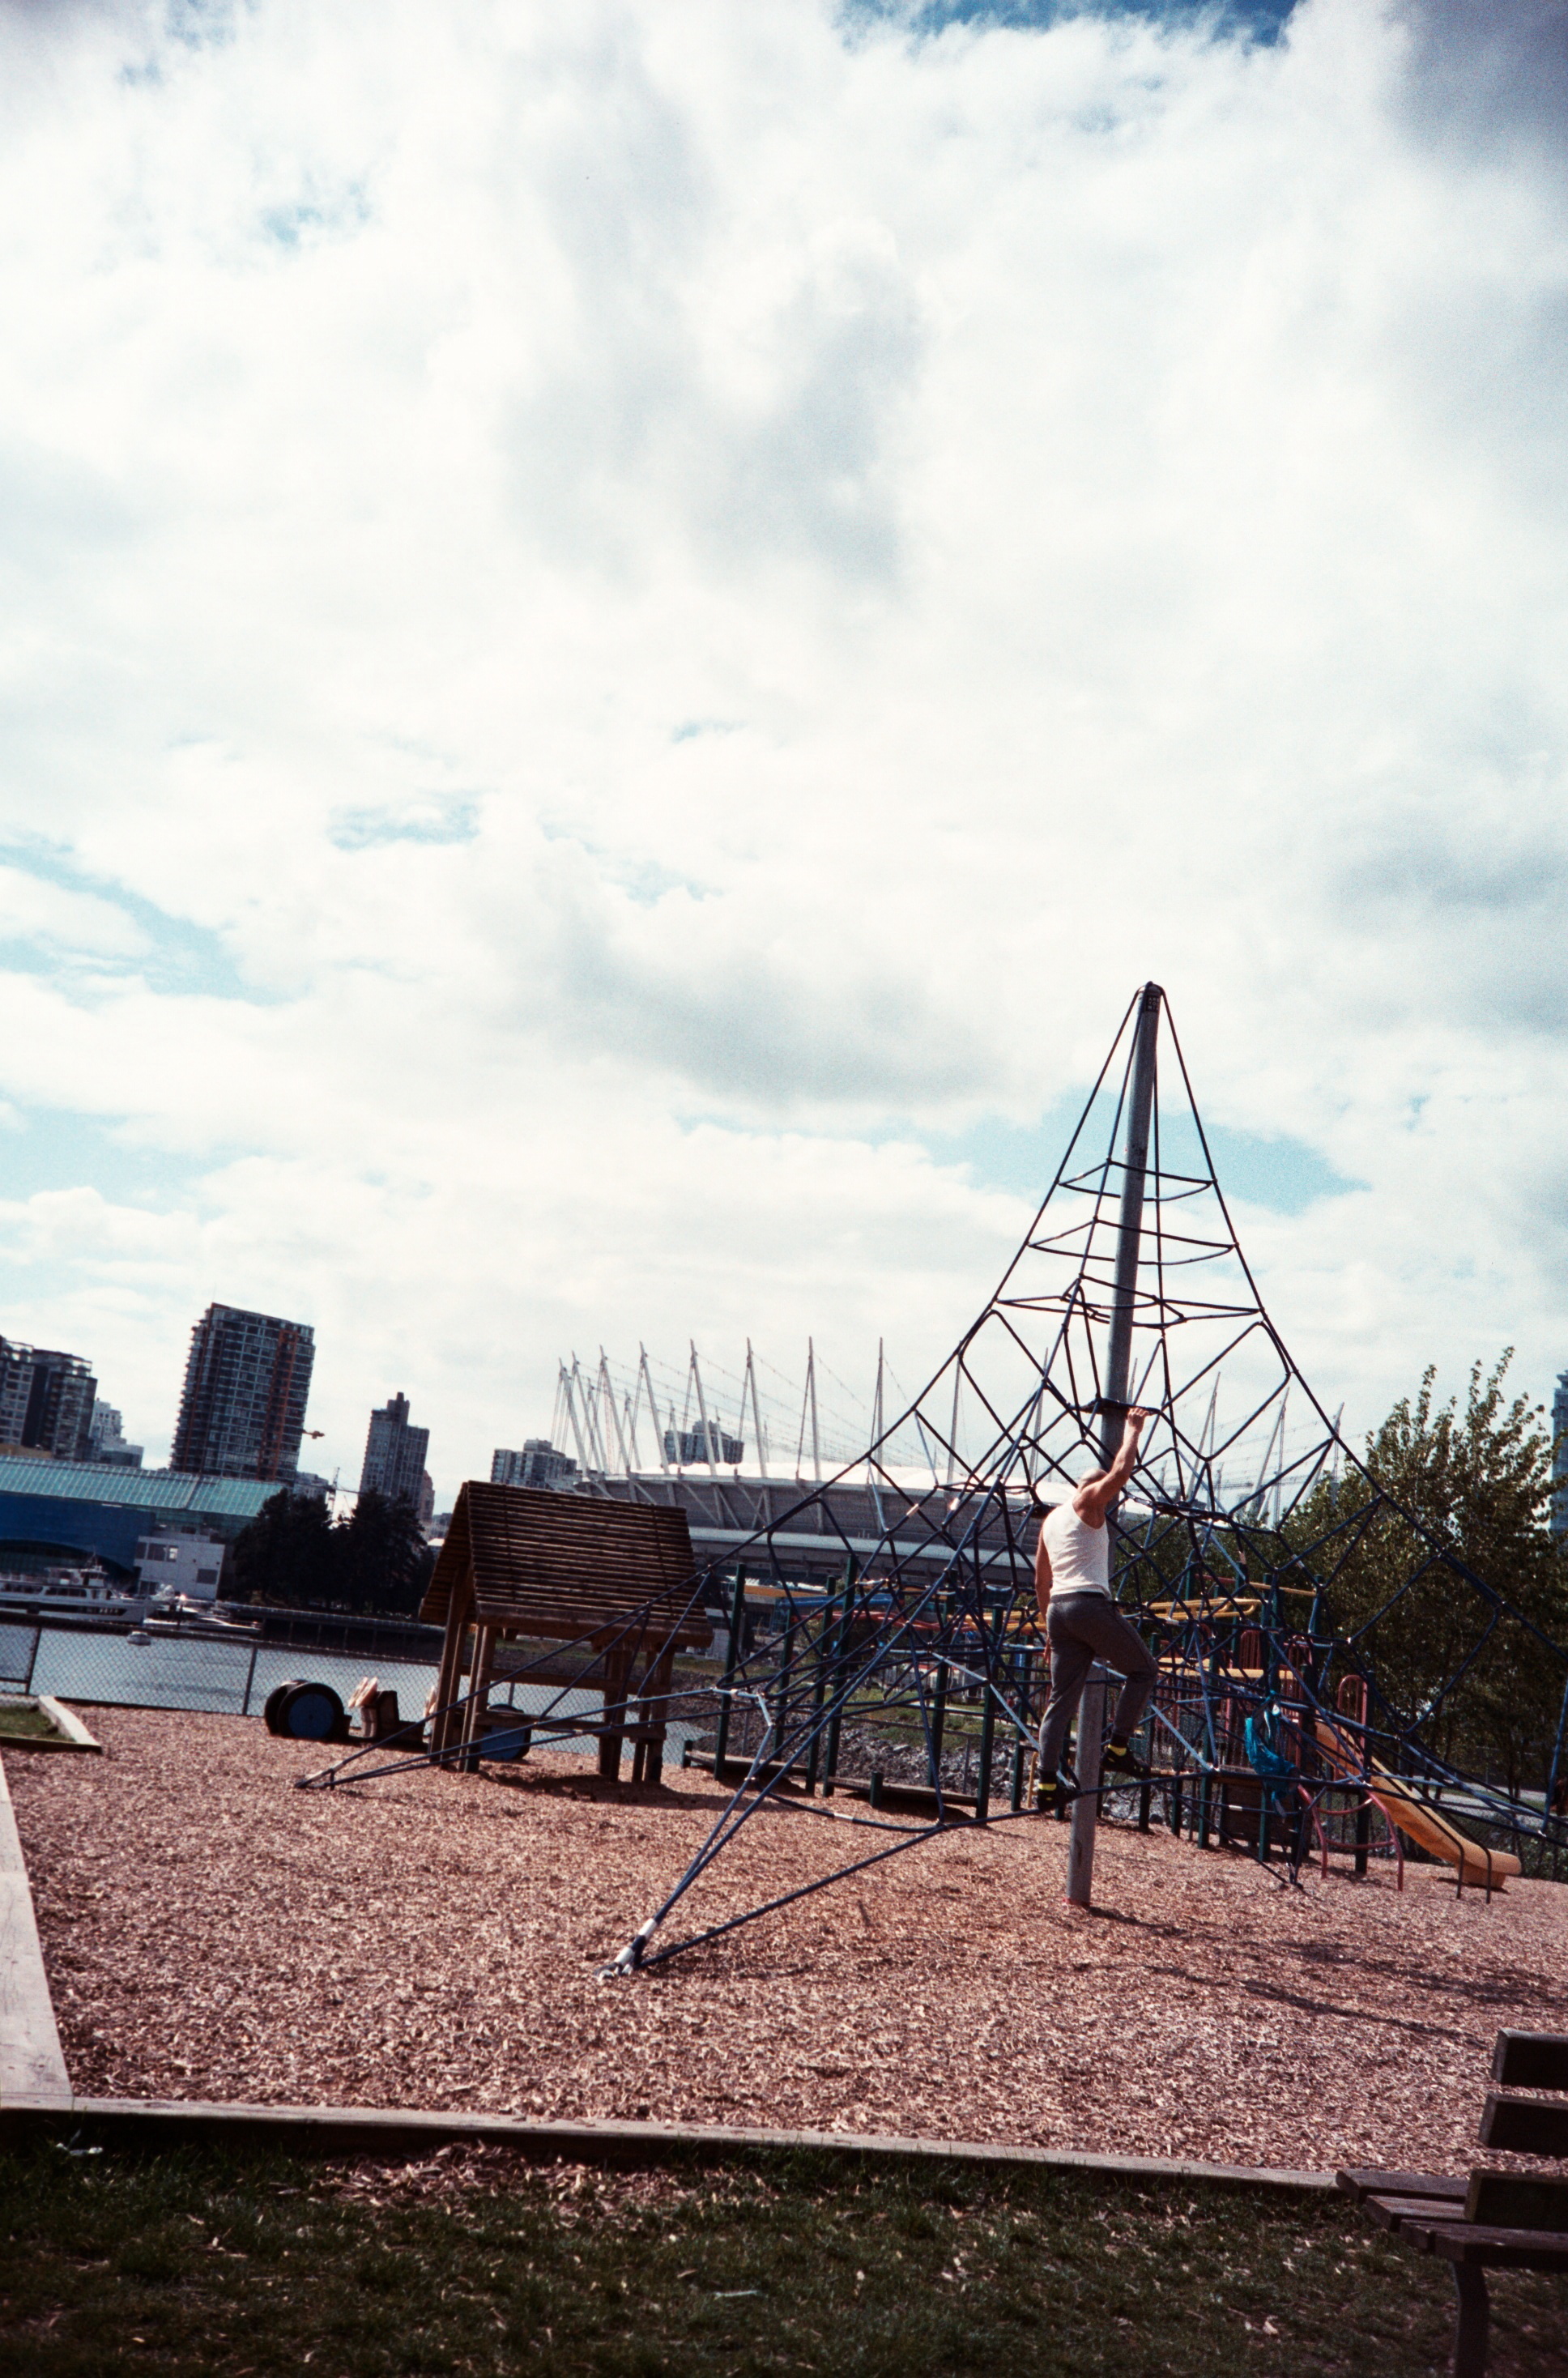
sky, city, film, amusement park, park, vancouver, clouds, arena, playground, agfa, lca, lomolca, agfavistaplus400, bcplace, tightrope, balancingact, urban area, amusement ride